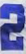
Number: 2